Karl Heinrich Mertens

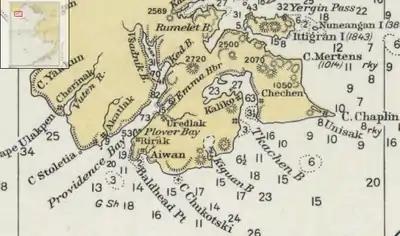

Karl Heinrich Mertens (Russian: Андрей Карлович Мертенс, 17 May 1796 – 29 September 1830 Kronstadt), was a German botanist and naturalist, and son of the botanist Franz Carl Mertens.